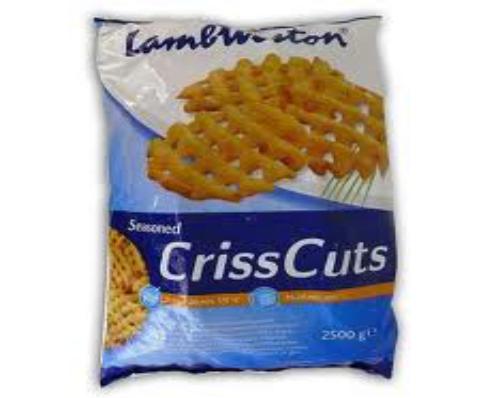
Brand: Lamb Weston
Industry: Food